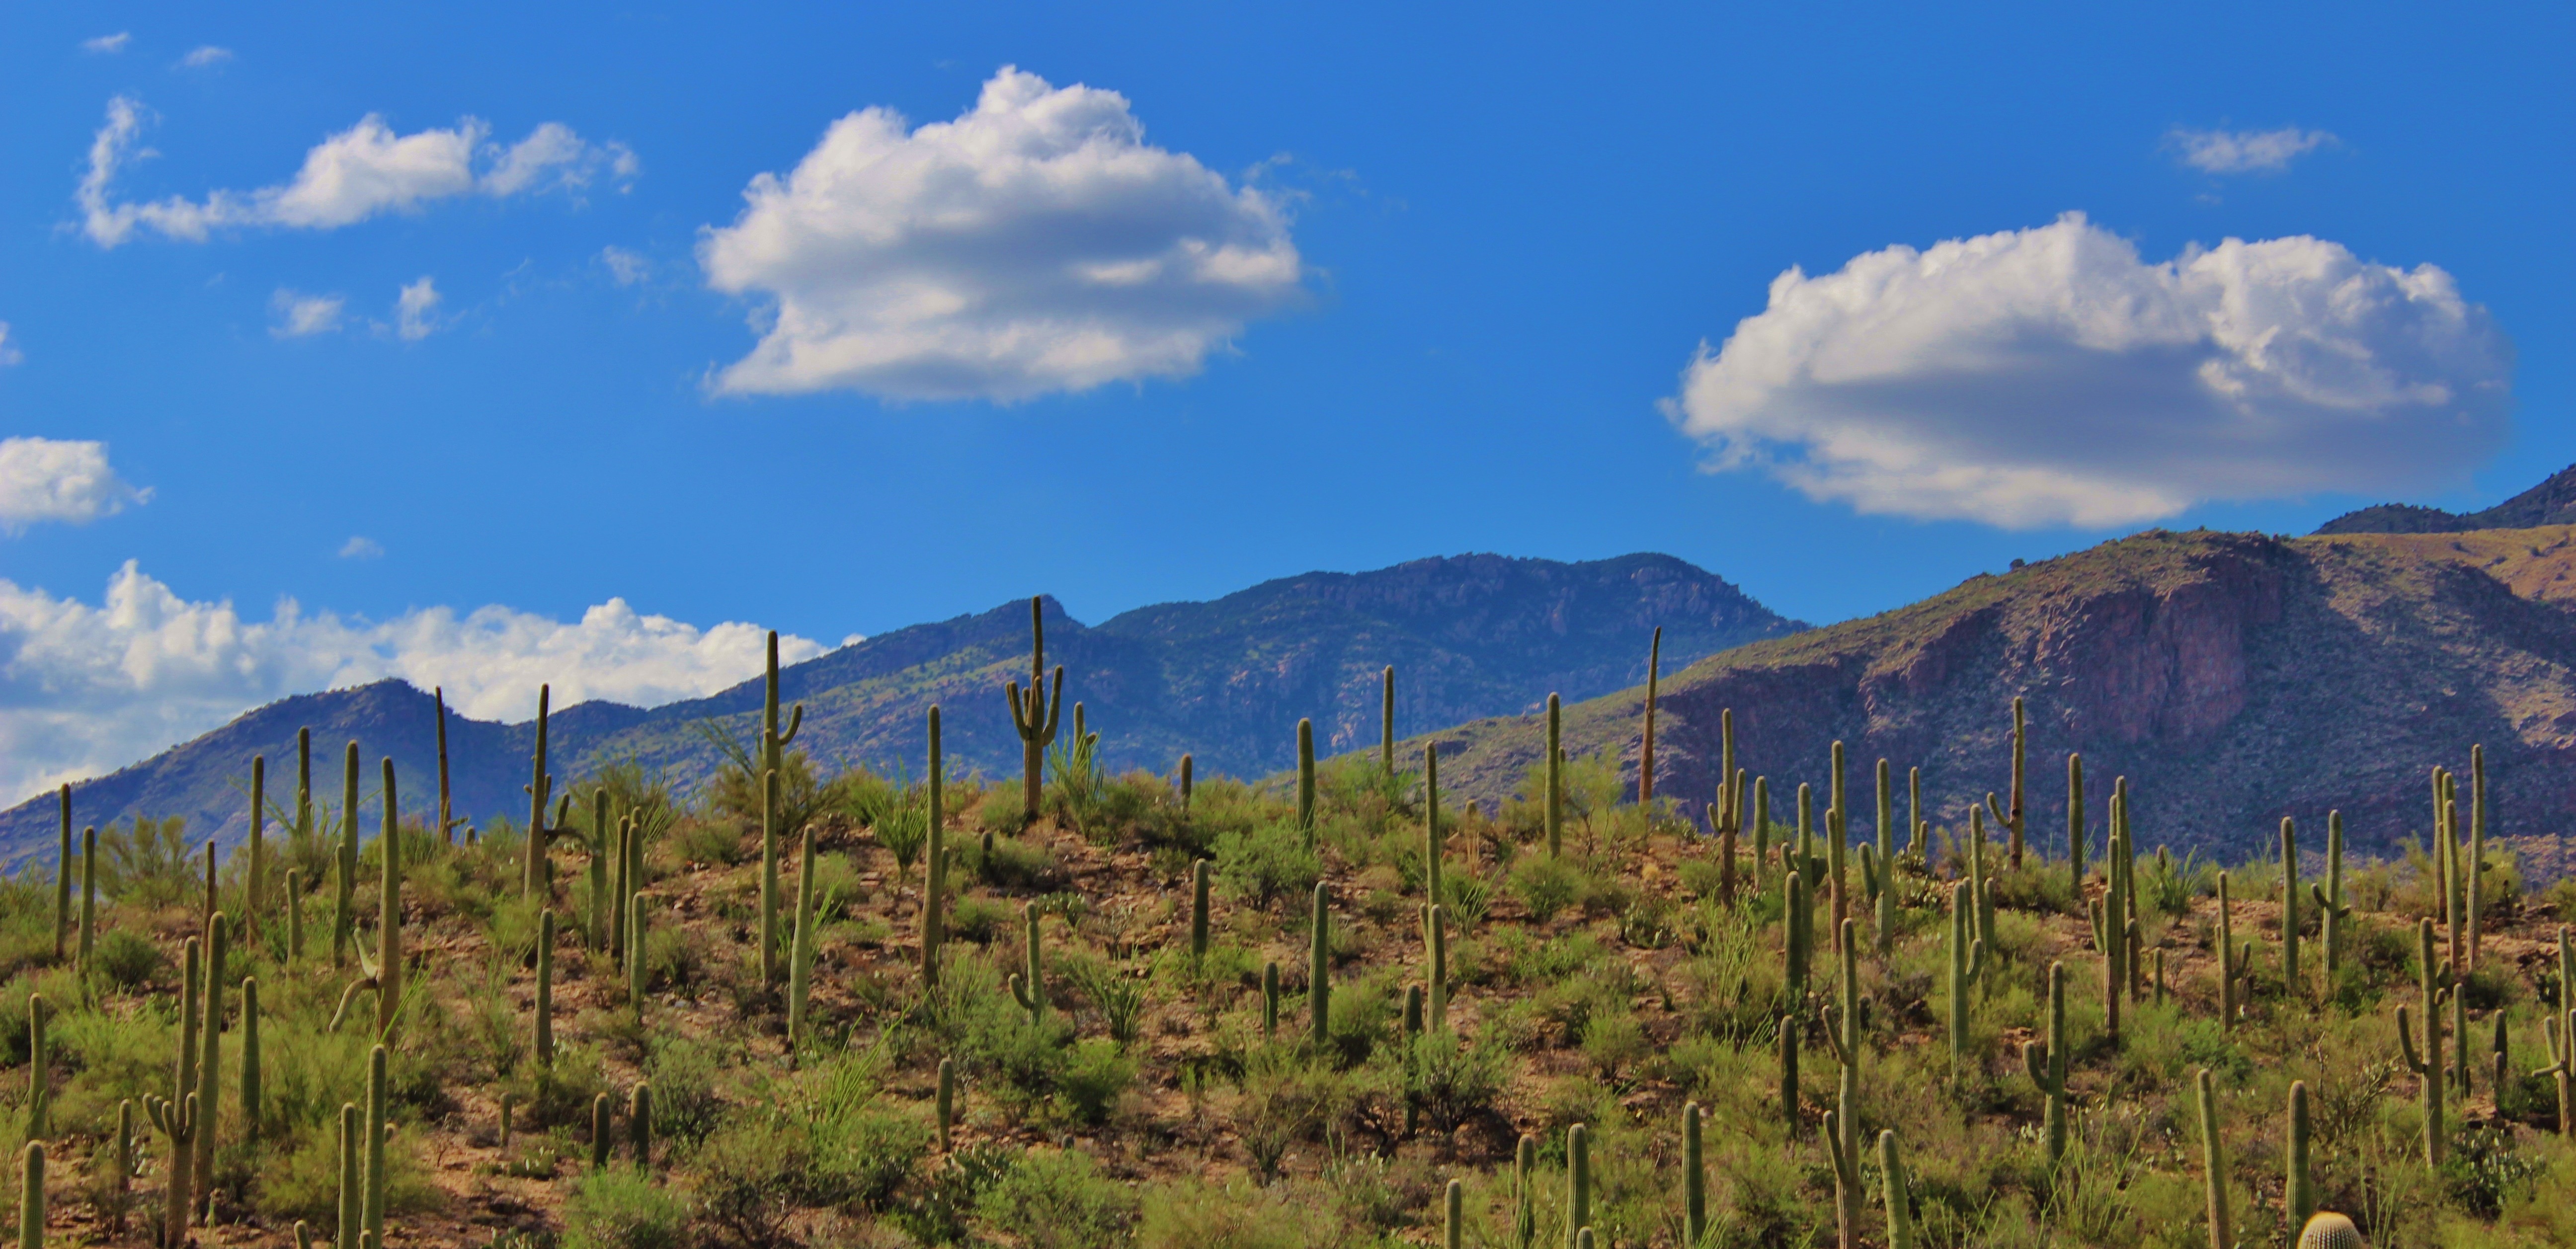
landscape, nature, forest, outdoor, wilderness, mountain, cactus, cloud, sky, meadow, prairie, hill, desert, valley, mountain range, panorama, dry, scenery, national park, ridge, plain, arizona, mountains, grassland, hot, plateau, beautiful, habitat, ecosystem, landform, natural environment, geographical feature, mountainous landforms, tuscon